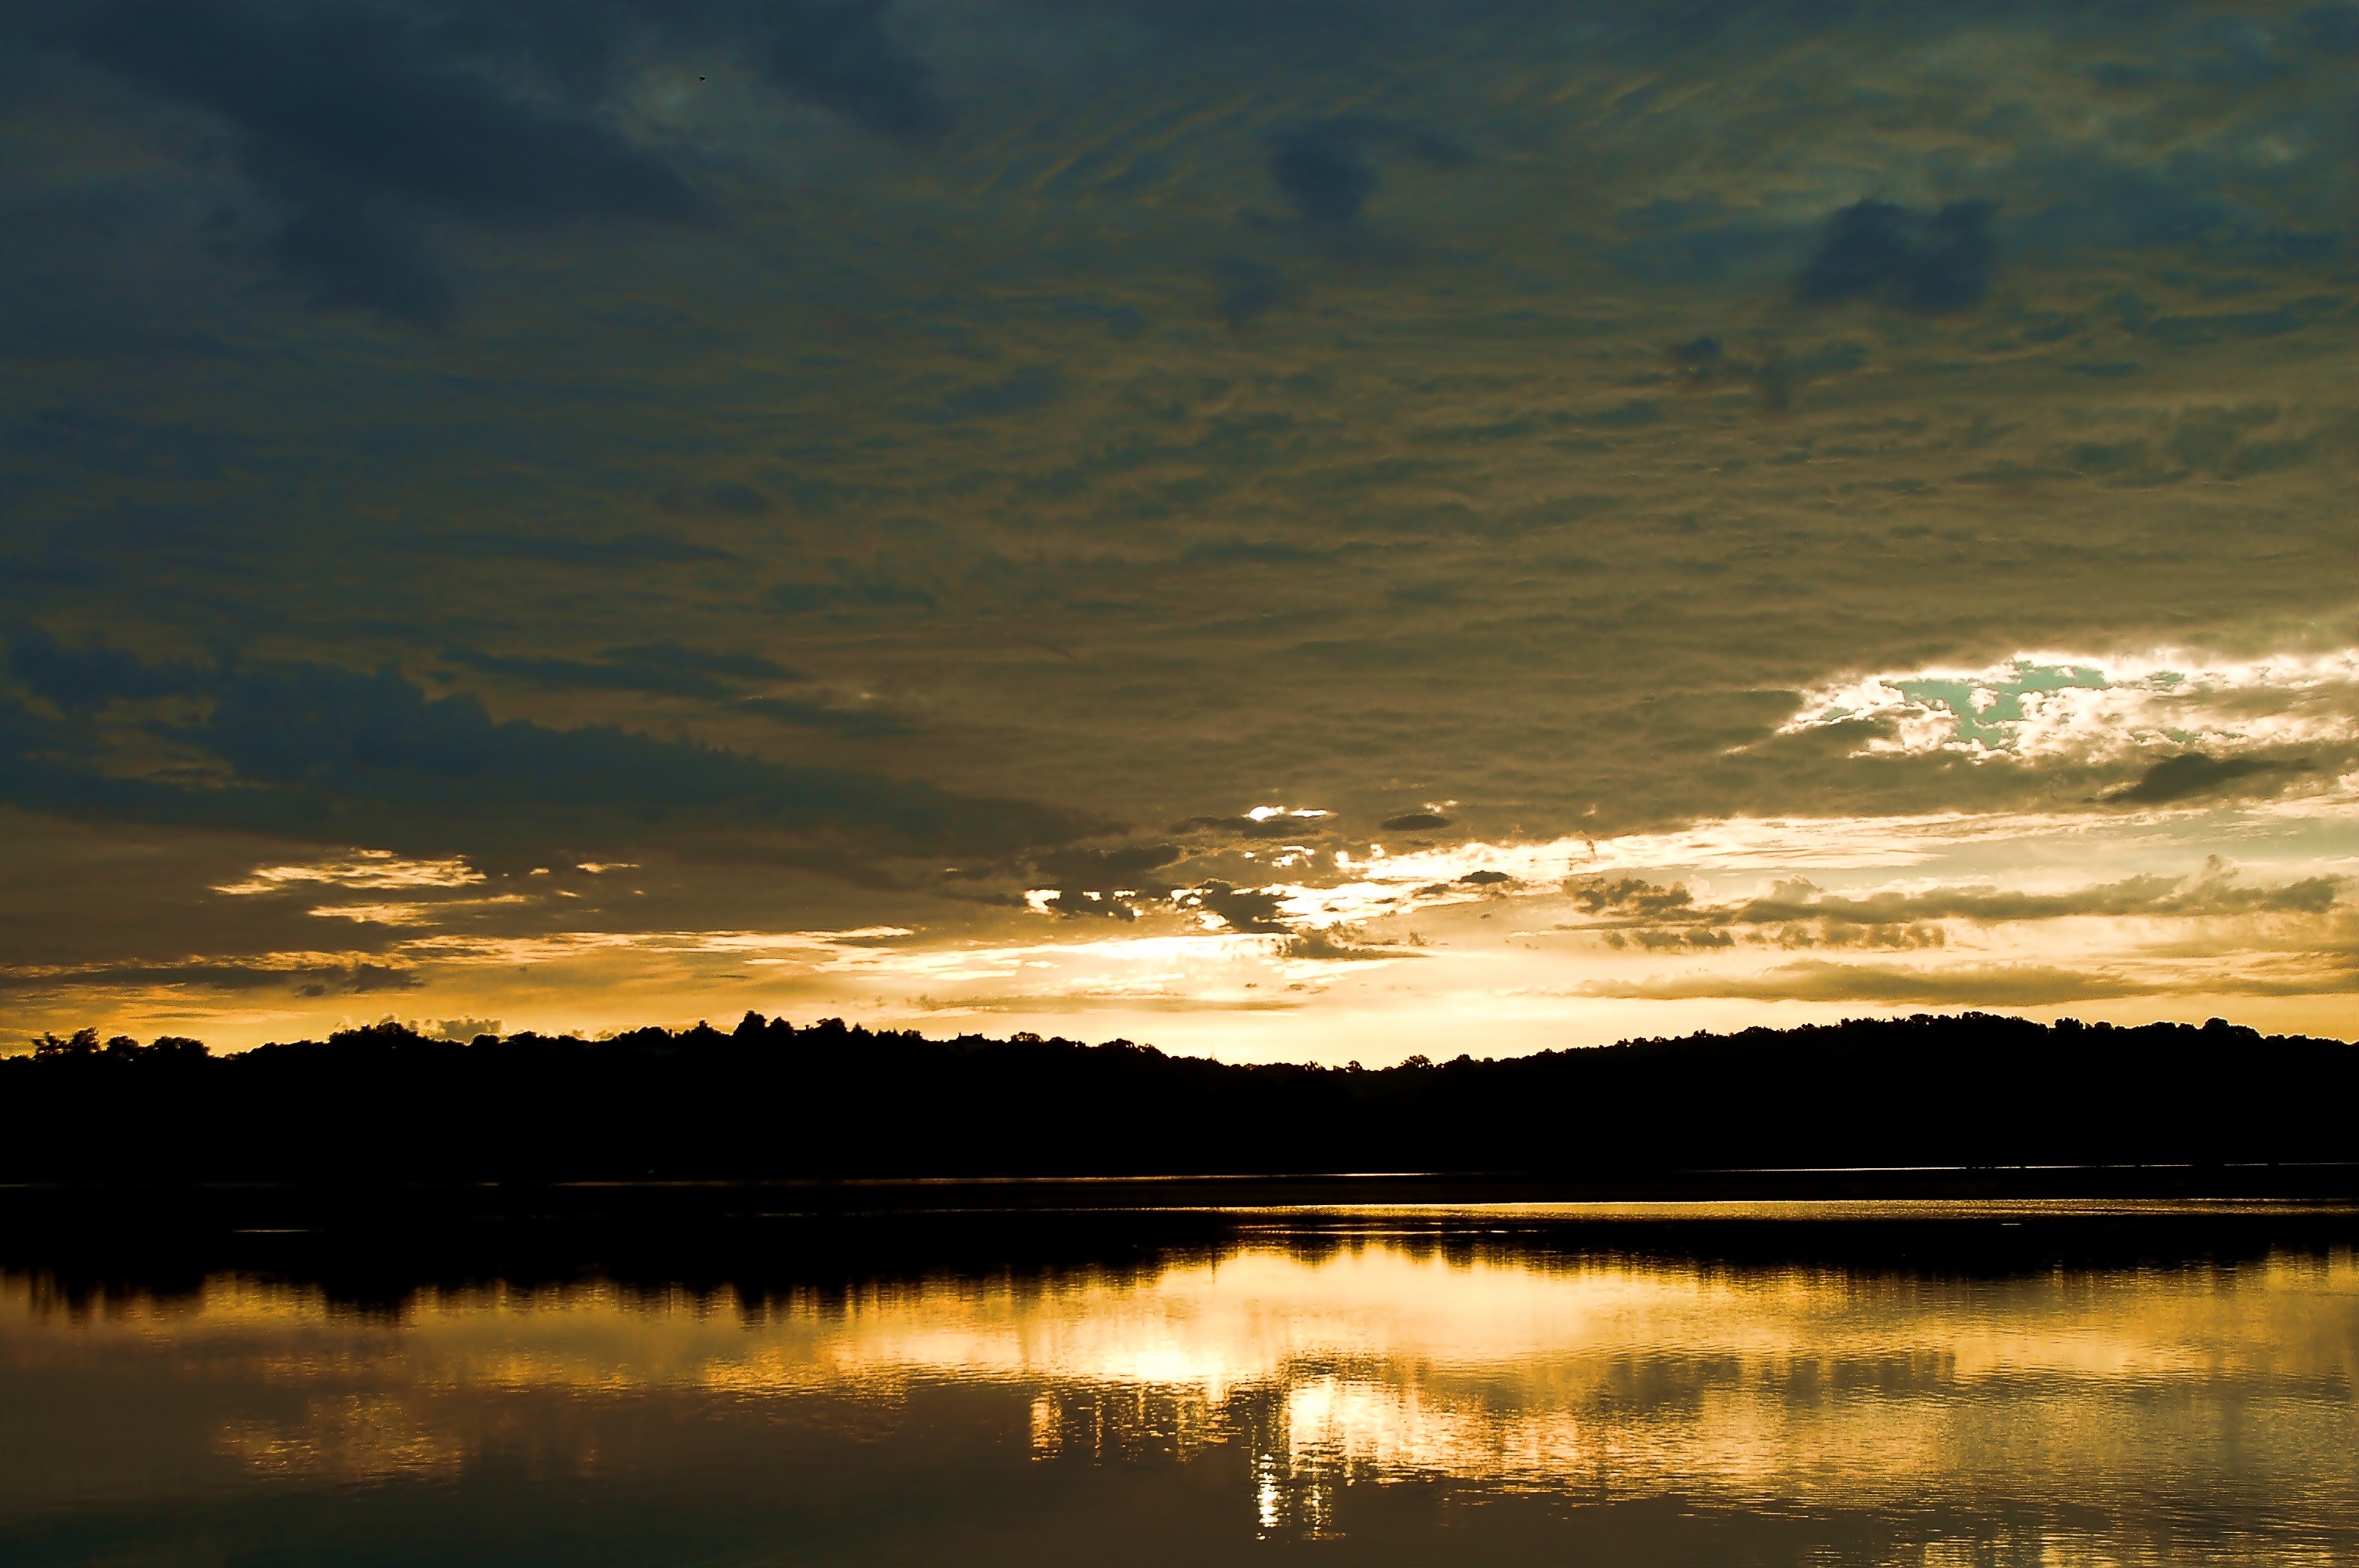
landscape, sea, water, nature, outdoor, horizon, cloud, sky, sunshine, sun, sunrise, sunset, sunlight, morning, lake, dawn, atmosphere, dusk, evening, reflection, tranquil, scenic, natural, scenery, serene, outdoors, loch, afterglow, atmospheric phenomenon